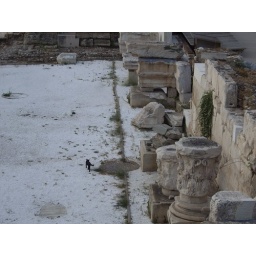
West wall of the Library of Hadrian, black cats and ruins in Athens